Andy Gomarsall

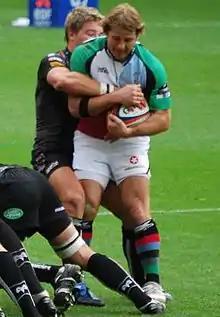
Gomarsall in 2008

Andrew Charles Thomas Gomarsall MBE (born 24 July 1974, in Durham) is an English former rugby union player who played at scrum-half for Leeds Carnegie and England.